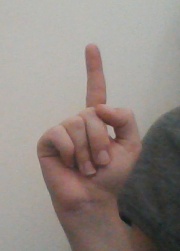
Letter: bb